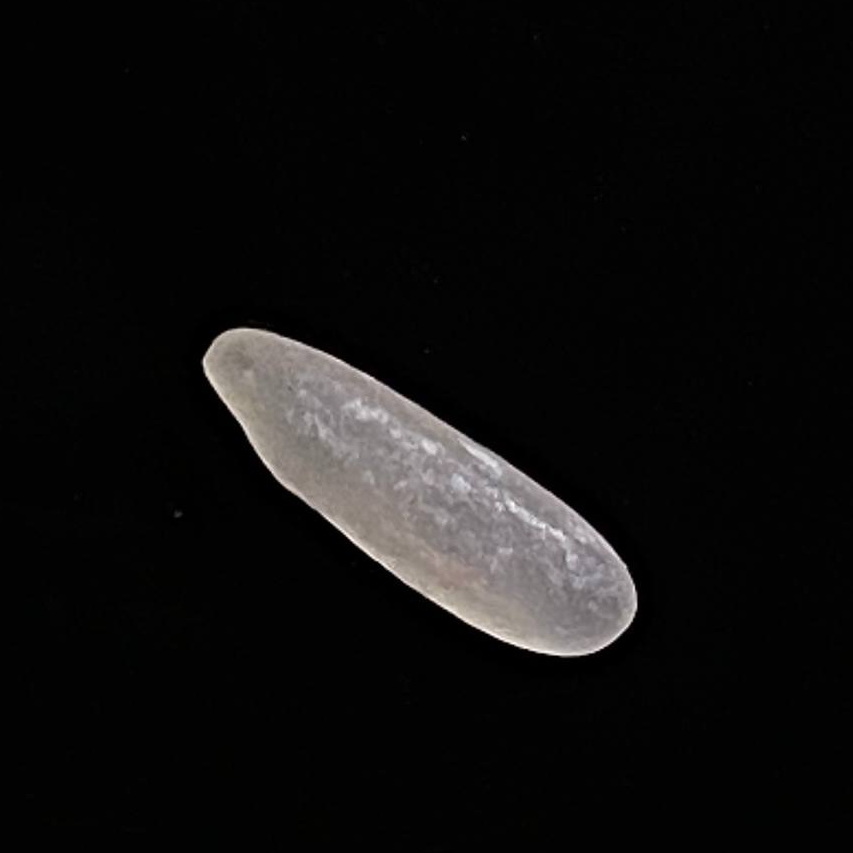
Rice variety: BR28